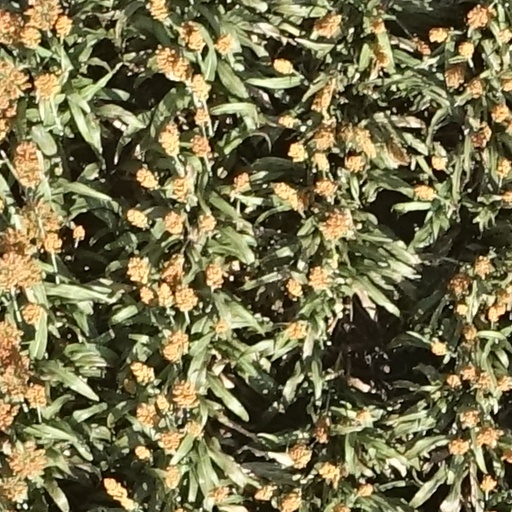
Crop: sorghum